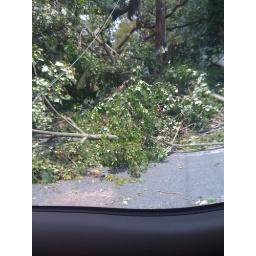
A tree has fallen across the street on Lockwood Dr. in the White Oak area of Montgomery County, MD.